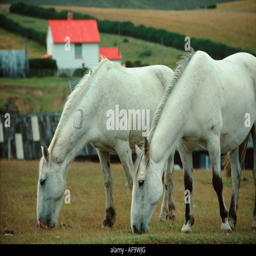
a pair of white horses graze